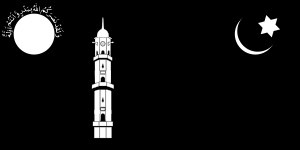
Ahmadiyya
Ahmadiyya-bevægelsens flag
Ahmadiyya-bevægelsen er en reformistisk og messiansk muslimsk bevægelse, som blev stiftet i 1889 af Mirza Ghulam Ahmad fra Qadian i den nuværende indiske delstat Punjab. Mirza Ghulam Ahmad proklamerede at han var den lovede Mahdi og Messias, som samtlige verdensreligioner har ventet på.